Laredo metropolitan area

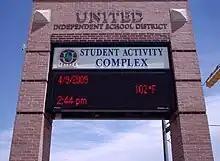
Entrance to the Student Activity Complex

Student Activity Complex is located on State Highway 359. It is utilized for United Independent School District's students. It was opened in the summer of 2002 and it contains the city's first artificial grass stadium. The SAC was also the home of the Laredo Heat. The capacity is 8,500 spectators. Sports played at the SAC include football, soccer, and baseball.